Fort Tigné

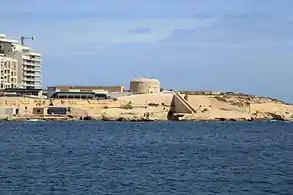
The fort as seen from Valletta

The designs for Fort Tigné were eventually made in 1792, possibly due to the threat of a French invasion. It was commissioned by Grand Master Emmanuel de Rohan-Polduc, and was designed by the newly appointed engineer of the Order, Antoine Étienne de Tousard. Construction began in 1793 under the supervision of "capomastro" Antonio Cachia, and was completed in July 1795. The fort was named after the knight François René Jacob de Tigné, the nephew of the military engineer René Jacob de Tigné, in recognition of his long years of service with the Order. Tigné also paid 1000 scudi for the construction of the new fort, while de Rohan paid about 6000 scudi. Another 500 scudi were donated by the Bali de Tillet, while the rest of the funds were paid by the "Fondazione Manoel".